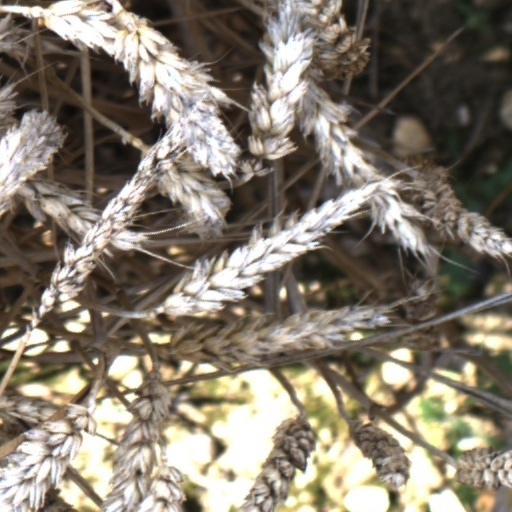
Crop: wheat